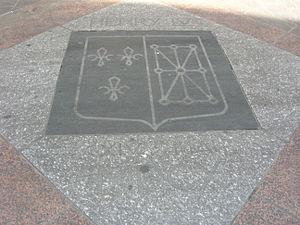
Plaque sur la chaussée de la rue de la Ferronnerie où Henri IV fut assassiné en 1610.
La rue de la Ferronnerie est une rue, ancienne, du 1ᵉʳ arrondissement de Paris dans le quartier des Halles.
L'assassinat d'Henri IV est l'un des événements marquants de l'histoire de France. Le premier roi de France et de Navarre meurt sous les coups de François Ravaillac le 14 mai 1610.